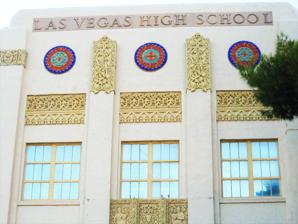
Building: Las Vegas Academy of the Arts
Country: United States of America
Year built: 1930
Magnet high school in Las Vegas, Nevada, United States Las Vegas Academy of the Arts Originally built as Las Vegas High School Address 315 South 7th Street Las Vegas , Nevada 89101 United States Information School type Magnet High School Motto From Excellence to Eminence Established 1992 School district Clark County School District Principal Colin Wyrsch Staff 80.50 (FTE) Grades 9-12 Enrollment 1,737 (2022-23) Student to teacher ratio 21.58 Color(s) Teal and silver Nickname LVA Rivals Del Sol Academy Publication Accolades Website http://www.lasvegasacademy.net/ The Las Vegas Academy of the Arts is a magnet high school located in Downtown Las Vegas , Nevada . Students are accepted through an audition process and claim a major pertaining to performing arts or visual arts . History Las Vegas High School The Las Vegas Academy's campus is located on the site of the first high school in Las Vegas. The school uses two of the buildings that were constructed in 1930 and opened in the fall of 1931. Las Vegas High School was the first high school in Las Vegas, and its location caused controversy at the time. Many residents believed the school was too far away from the small population at the time, which has changed as the city grew around the school. The school originally had three buildings: the tri-level Main building on the corner of 7th St. and Bridger Ave., the Gymnasium, and a third building that housed manual arts (shop classes) and in later years government classes. It was torn down in 1969. The two remaining buildings are listed as the Las Vegas High School Academic Building and Gymnasium on the National Register of Historic Places , representing Las Vegas' best example of art-deco architecture of the 1930s. The school's outer appearance has been maintained but the interior has been changed since its original construction. Las Vegas Academy In 1992, plans for a magnet school for the arts were announced by Assistant Superintendent, and on August 23, 1993, Las Vegas High School was re-opened as the Las Vegas Academy for International Studies and Performing Arts by founding principal. Visual Arts was added the following year. Starting with only 735 students, the student body has since grown to an excess of 1700 students attending the school pursuing majors in the performing and visual arts. The CCSD Board of Trustees officially changed the school's name to Las Vegas Academy of the Arts in November 2014. Las Vegas Academy has been honored by the U.S. Department of Education as both a New American High School and a Blue Ribbon School. The Arts Schools Network (ASN) awarded LVA the Outstanding Arts School 2013-2014 and Exemplary Arts School status for 2014–2016. LVA Programs The school divides its student base into four conservatories: art, dance, music,theatre, and visual arts. Theatrical venues The Las Vegas Academy Lowden Theatre for the Performing Arts after the 2007-2008 renovation Academy Theatre Black Box LVA Performing Arts Center Las Vegas Academy Lowden Theater for the Performing Arts Notable alumni 702 , R&B group Molly Bernard , actress Leah Dizon , singer and model active in Japan Matthew Gray Gubler , actor Julianne Hough , singer/dancer Dasha Nekrasova , actress Ne-Yo , R&B artist Sizzy Rocket , singer Baron Vaughn , actor/comedian Rutina Wesley , actress Robert Jarrett , actor Tommy Ward , singer Kobe Jay , musician Carson Wysocki , professional DJ Dakota Renteria , actor and Musician Sofu Alabachew , actor Aiden O'Leary , live music engineer and Cyber Security Harry Reid Jr. , actor Gilbert Almaraz , actor References